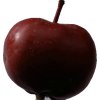
Label: Apple 18